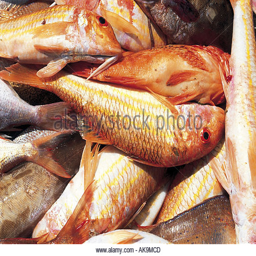
administrative division coming back from a fishing trip